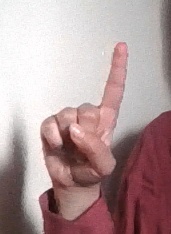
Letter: bb